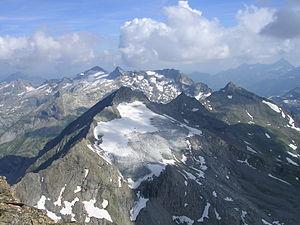
L'Äußerer Knappentröger, Äußerer Knappenkopf ou Äußerer Knappenträgerkopf, est une montagne qui s’élève à 3 031 m d’altitude dans les Hohe Tauern, en Autriche, au Tyrol oriental. C'est le plus haut sommet des Knappenköpfe.
Le Luckenkogel est une montagne qui s’élève à 3 100 m d’altitude dans les Hohe Tauern, en Autriche.